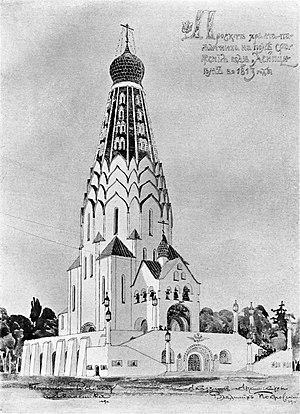
Harry Gustaf Nikolai Ustinoff, né Lindberg le 11 juillet 1925 à Stockholm et mort le 8 janvier 2017 à Tolochenaz, également connu sous le patronyme de Gädda et le nom de scène Nicolai Gedda, est un ténor suédois.
Vladimir Alexandrovitch Pokrovski, né le 6 mars 1871 à Moscou et mort le 30 avril 1931 à Léningrad, est un architecte russe qui fit aussi de la restauration.